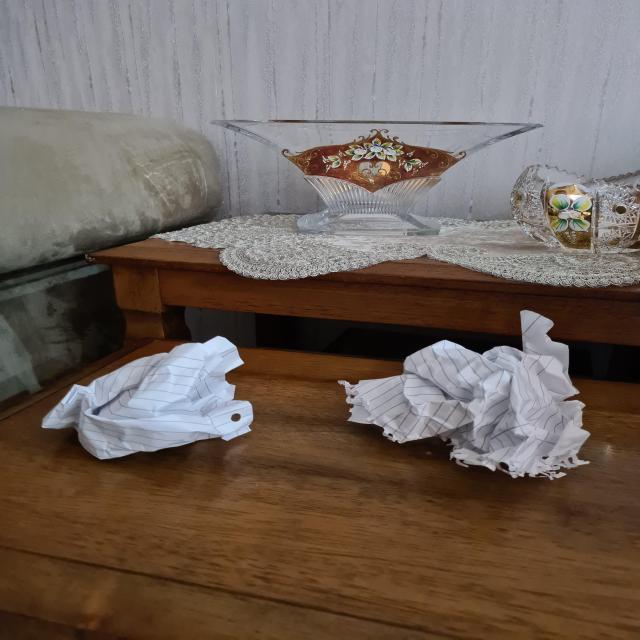
Label: tissues